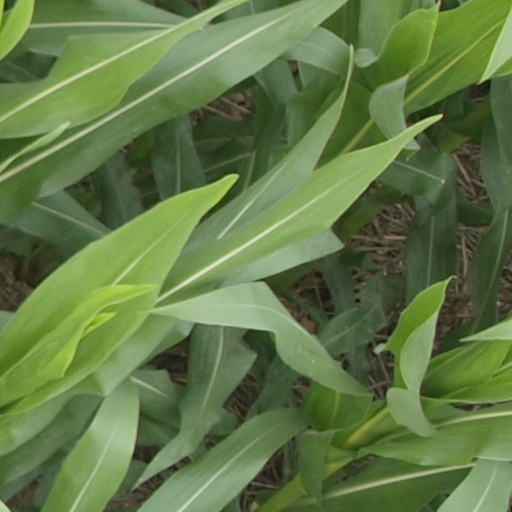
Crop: maize; corn